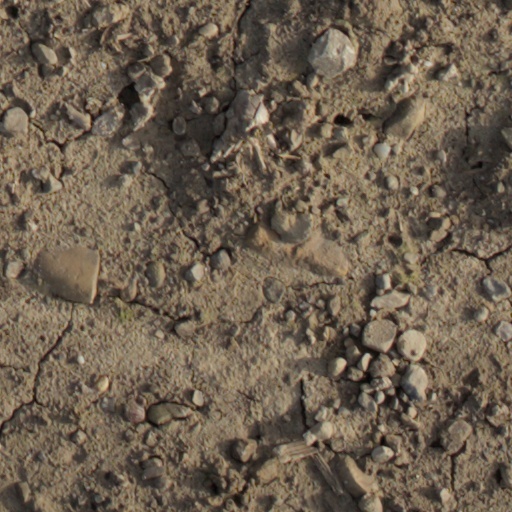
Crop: wheat